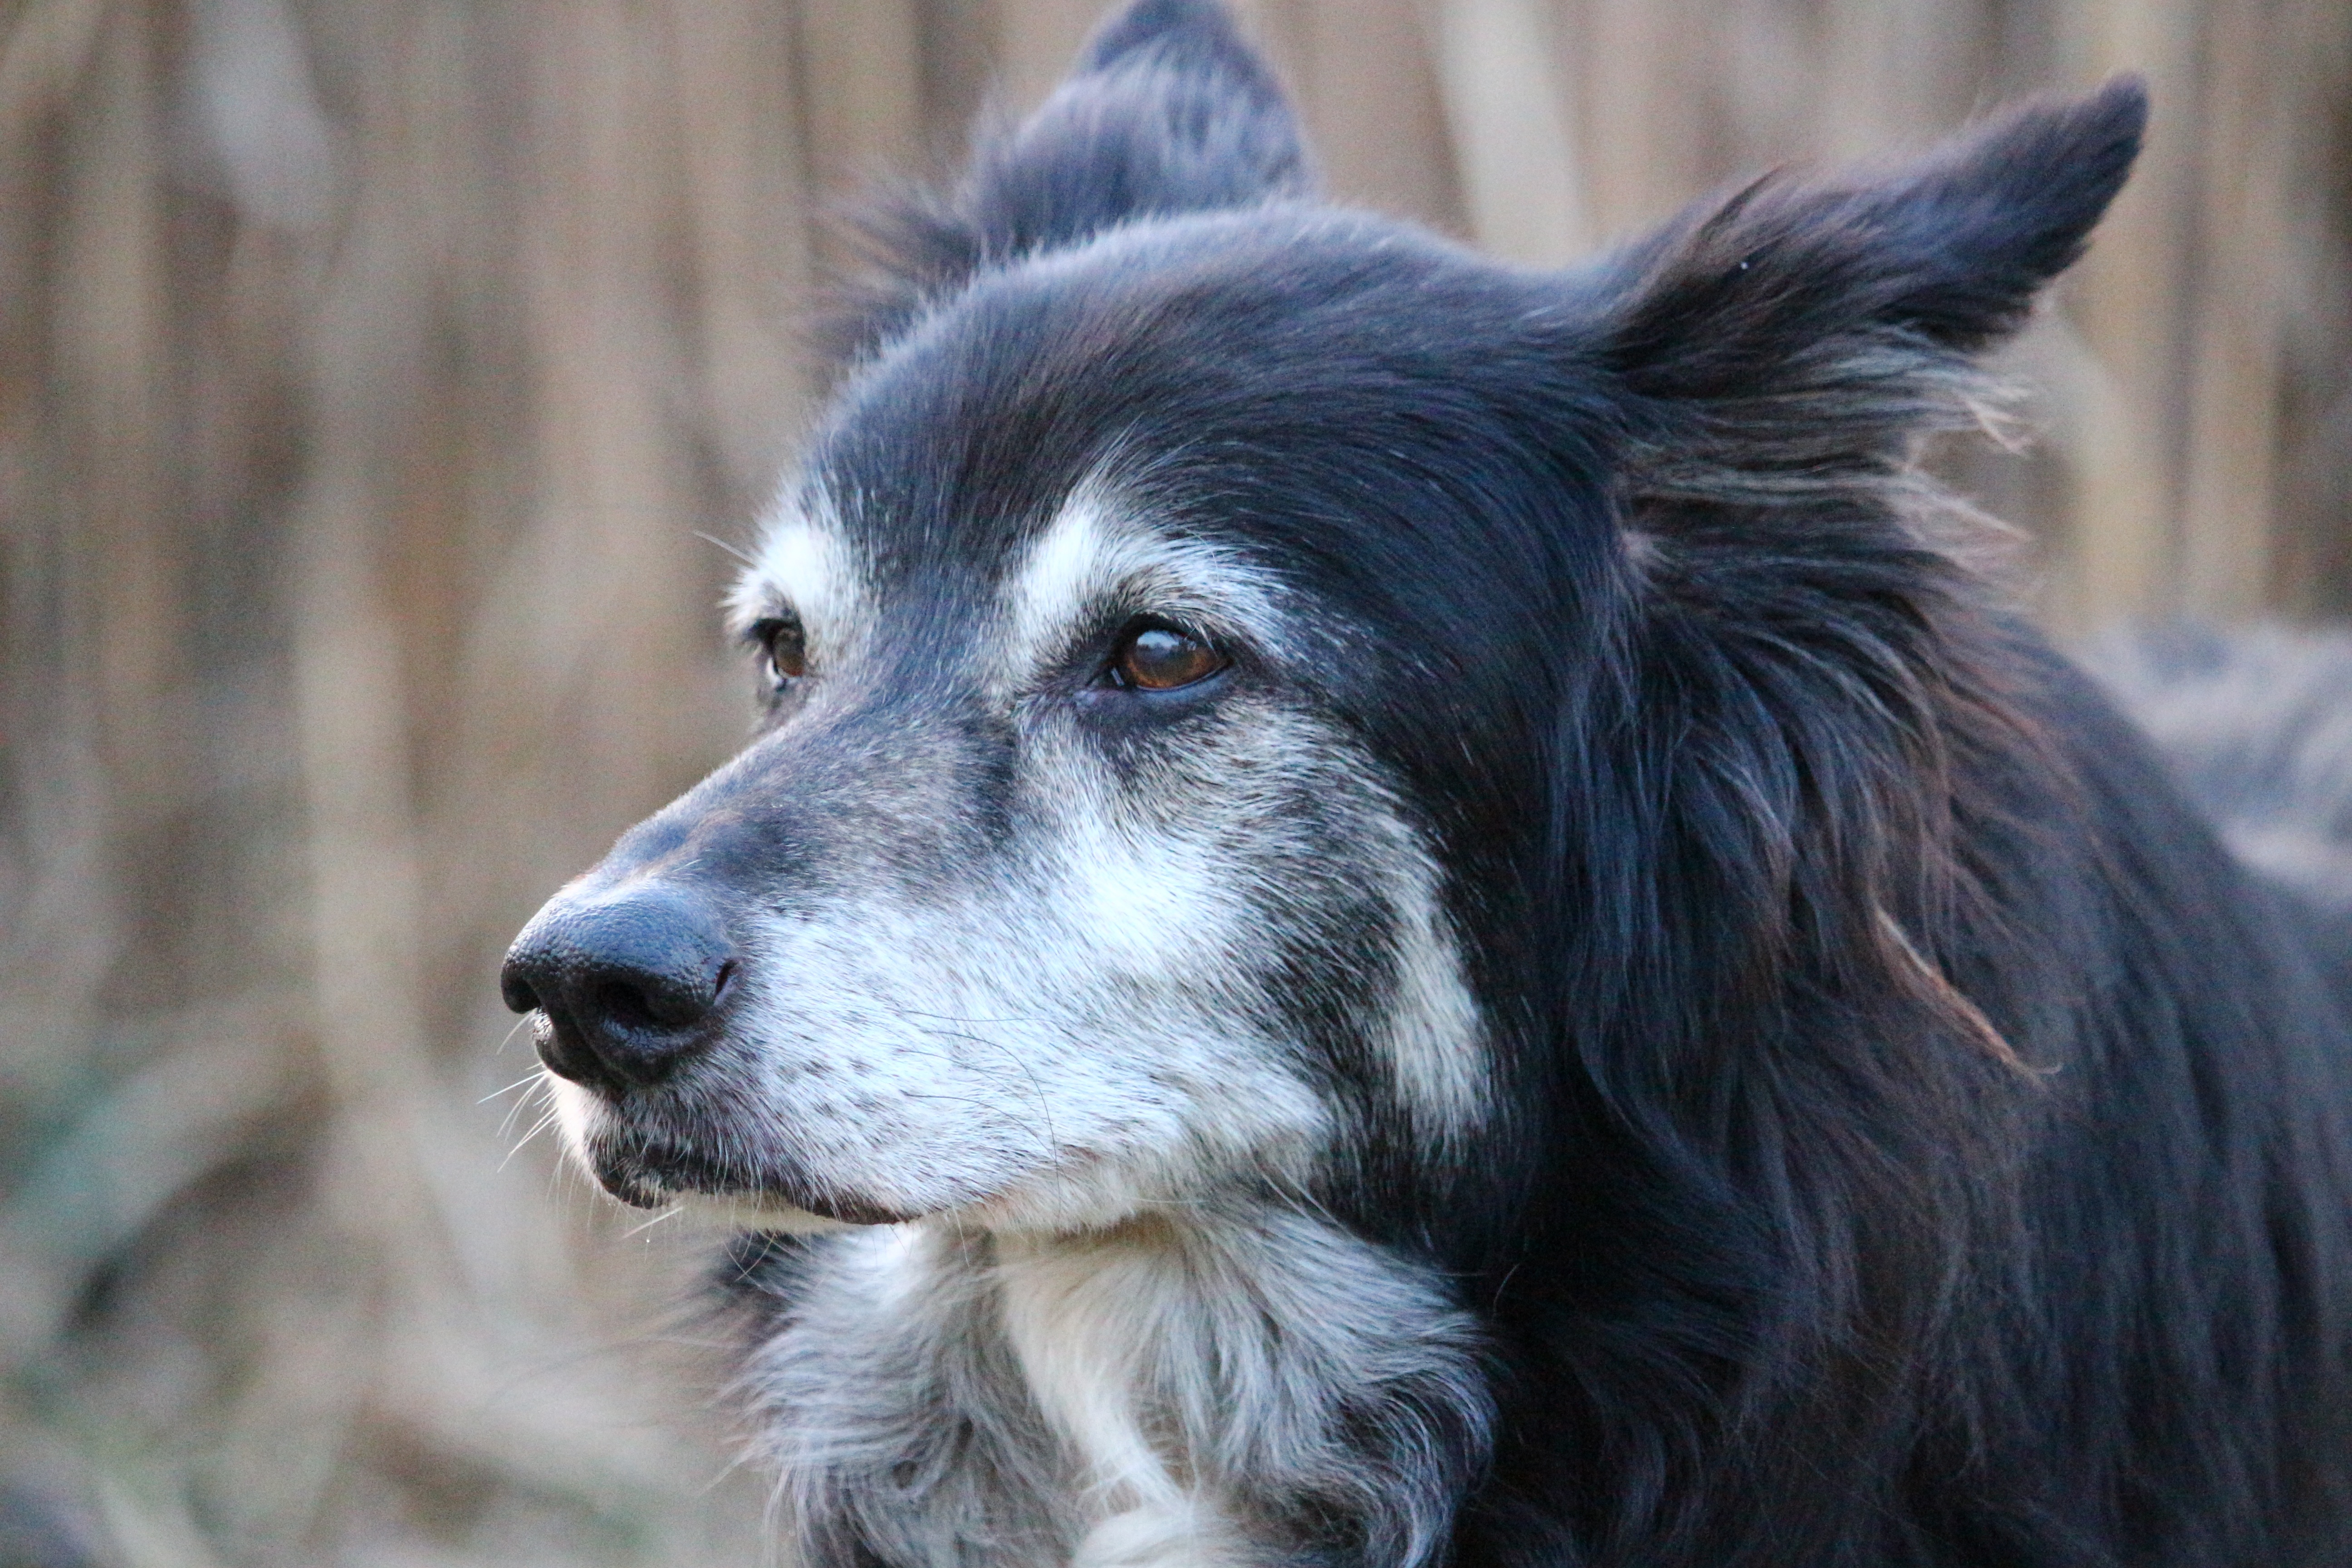
dog, collie, pet, mammal, border collie, vertebrate, border, dog breed, british sheepdog, purebred dog, herding dog, street dog, dog like mammal, dog breed group, dog crossbreeds